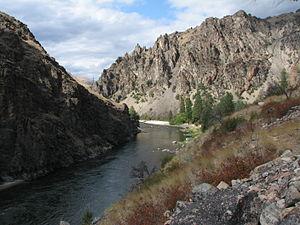
La Frank Church — River of No Return Wilderness Area est une zone sauvage protégée de l'Idaho. Il a été créé en 1980 par le Congrès des États-Unis et renommé en 1984 en Frank Church-River of No Return Wilderness Area en l'honneur du sénateur américain Frank Church.